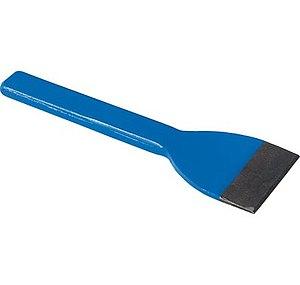
Ciseau à brique sans pare-coups
Un ciseau à brique est un outil manuel métallique fait d'une seule pièce, il a la forme d'un burin plat et large de 50 à 70 mm formant un palette, se terminant par une forme de manche oblongue. Le ciseau à brique peut être équipé d'un pare-coups en caoutchouc pour protéger la main en cas de ripage lors de la frappe.